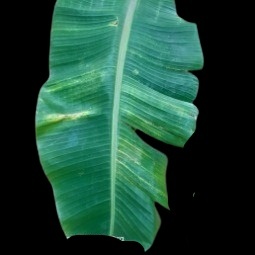
Label: Sulphur